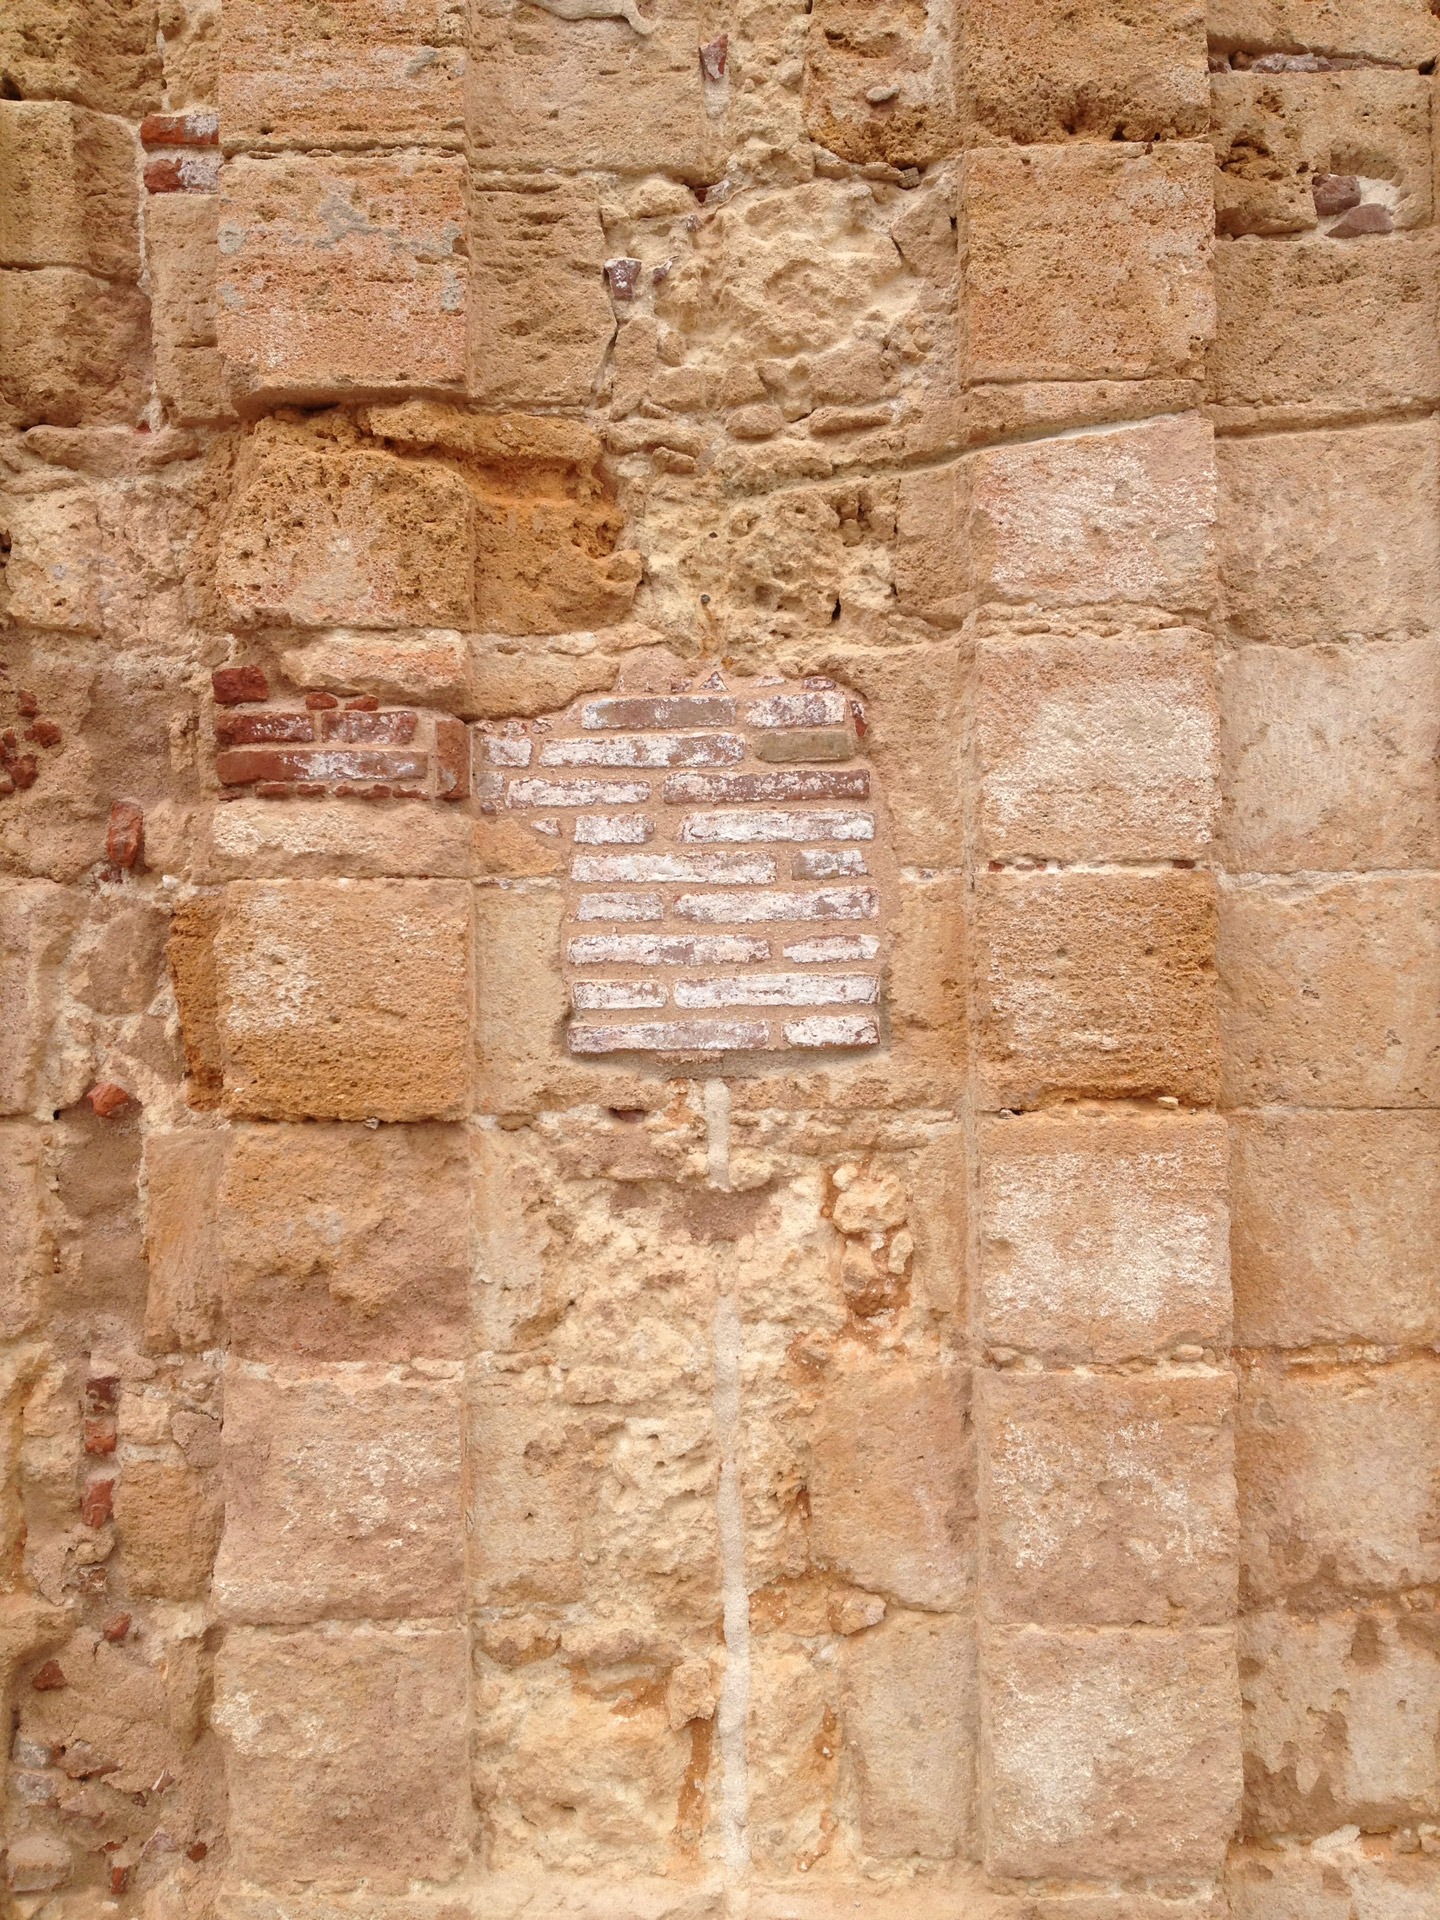
rock, architecture, structure, texture, floor, wall, stone, stone wall, brick, material, spain, temple, ruins, relief, brickwork, flooring, archaeological site, stone carving, puerto rico, san juan, ancient history